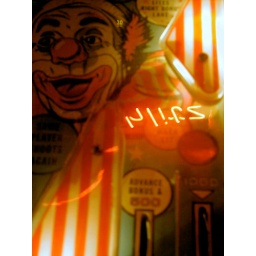
The other pinball machine in the bar is a circus theme one with a rather sinister clown...